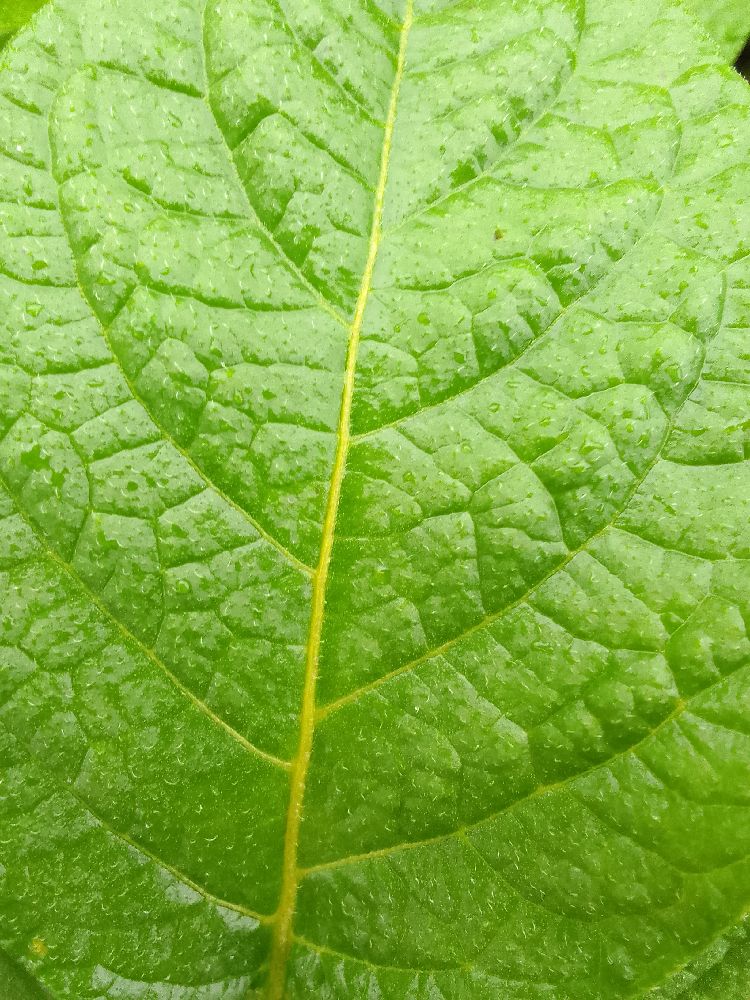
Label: Healthy